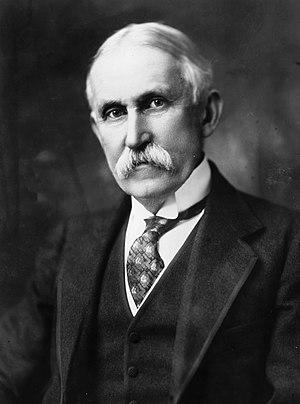
Le secrétaire du Trésor des États-Unis dirige le département du Trésor des États-Unis, il est membre du cabinet du président des États-Unis. C'est le ministre des Finances américain.
Franklin MacVeagh, né le 22 novembre 1837 à Phoenixville et mort le 6 juillet 1934 à Chicago, est un homme politique américain. Membre du Parti républicain, il est secrétaire du Trésor entre 1909 et 1913 dans l'administration du président William Howard Taft.